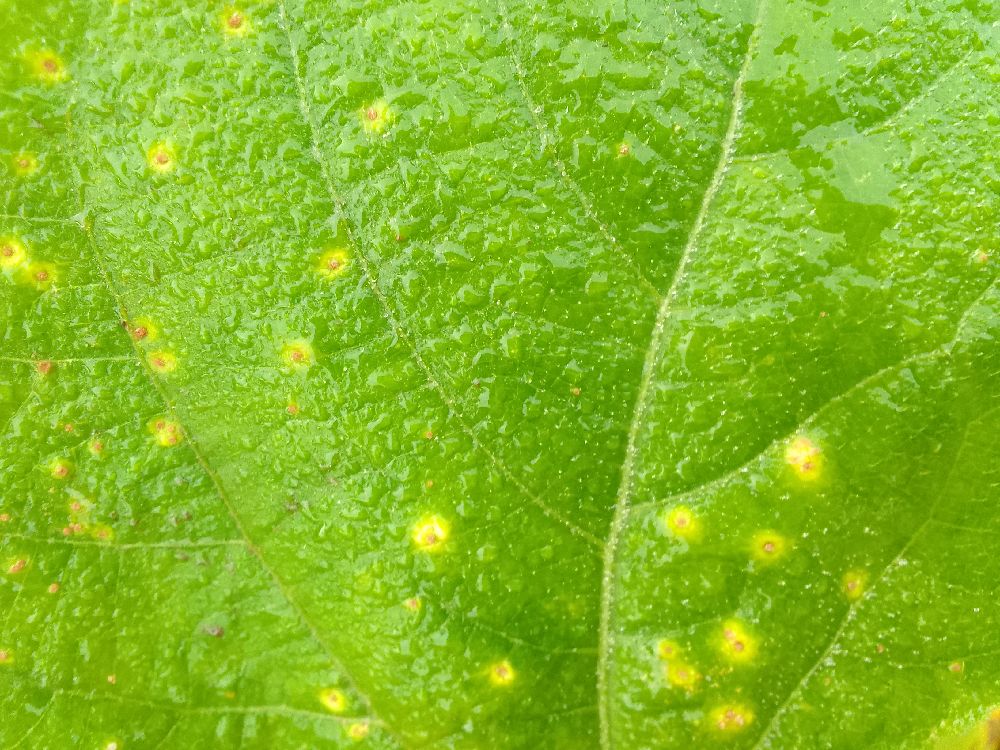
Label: rust